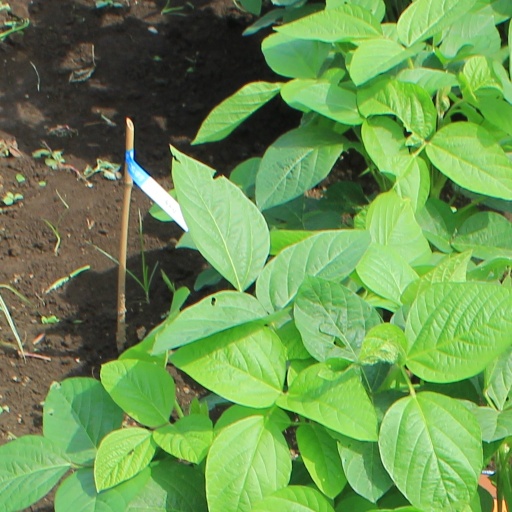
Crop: soybean